Elias Viljanen

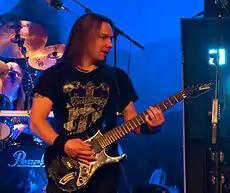
Elias Viljanen performing with Sonata Arctica in 2011.

Viljanen was born in 1975, and started playing the guitar at eight, in 1983. Initially, he says that he began playing "because his dad forced him... and, of course, I wanted to be like Kiss." He got his first acoustic guitar a year later, but did not get an electric guitar until nearly four years later. After finally convincing his parents to let him purchase his first electric guitar (a white Leadstar), he took a few guitar lessons and learned some basic chords, but believed that if he wanted to learn rock'n'roll, it would be something he would have to teach himself. Around that same time, Viljanen began playing in local bands, heavily influenced by Metallica's early thrash metal.